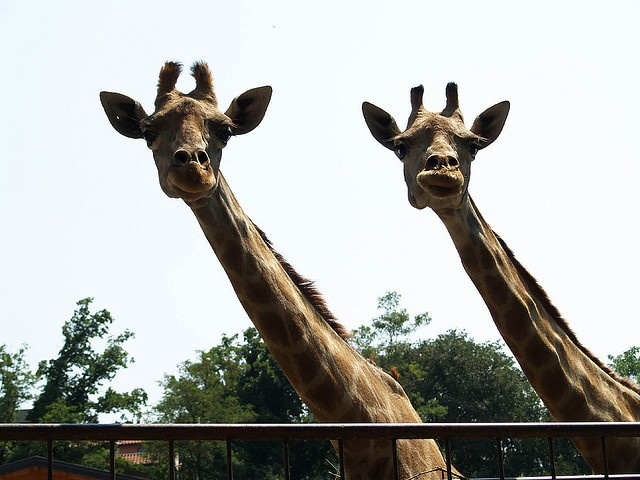
Two giraffe standing next to each other near trees.
Two giraffes cocking their heads to the side over a gate.
Two large giraffes stand together at a zoo
Pair of giraffes peering over fence at photographer.
Two giraffes looking over a fence at the camera.